Kadavil Malika

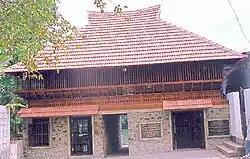
Kadavil Malika - Origin of Maramon Convention

Kadavil Malika is a historic place in India, associated with the origin of the Maramon Convention. It is a house in Kallissery on the banks of River Pamba and was built by Unnittan Kathanar (1767–1852) and his son Abraham Kathanar (1822–1884) also known as Kadavil Achen, in the early 19th century.